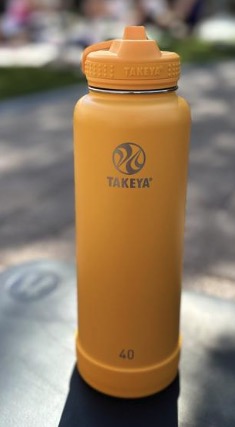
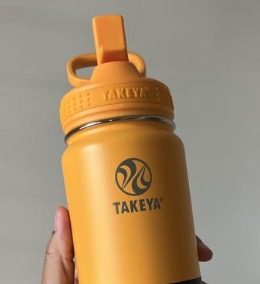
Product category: misc
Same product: yes